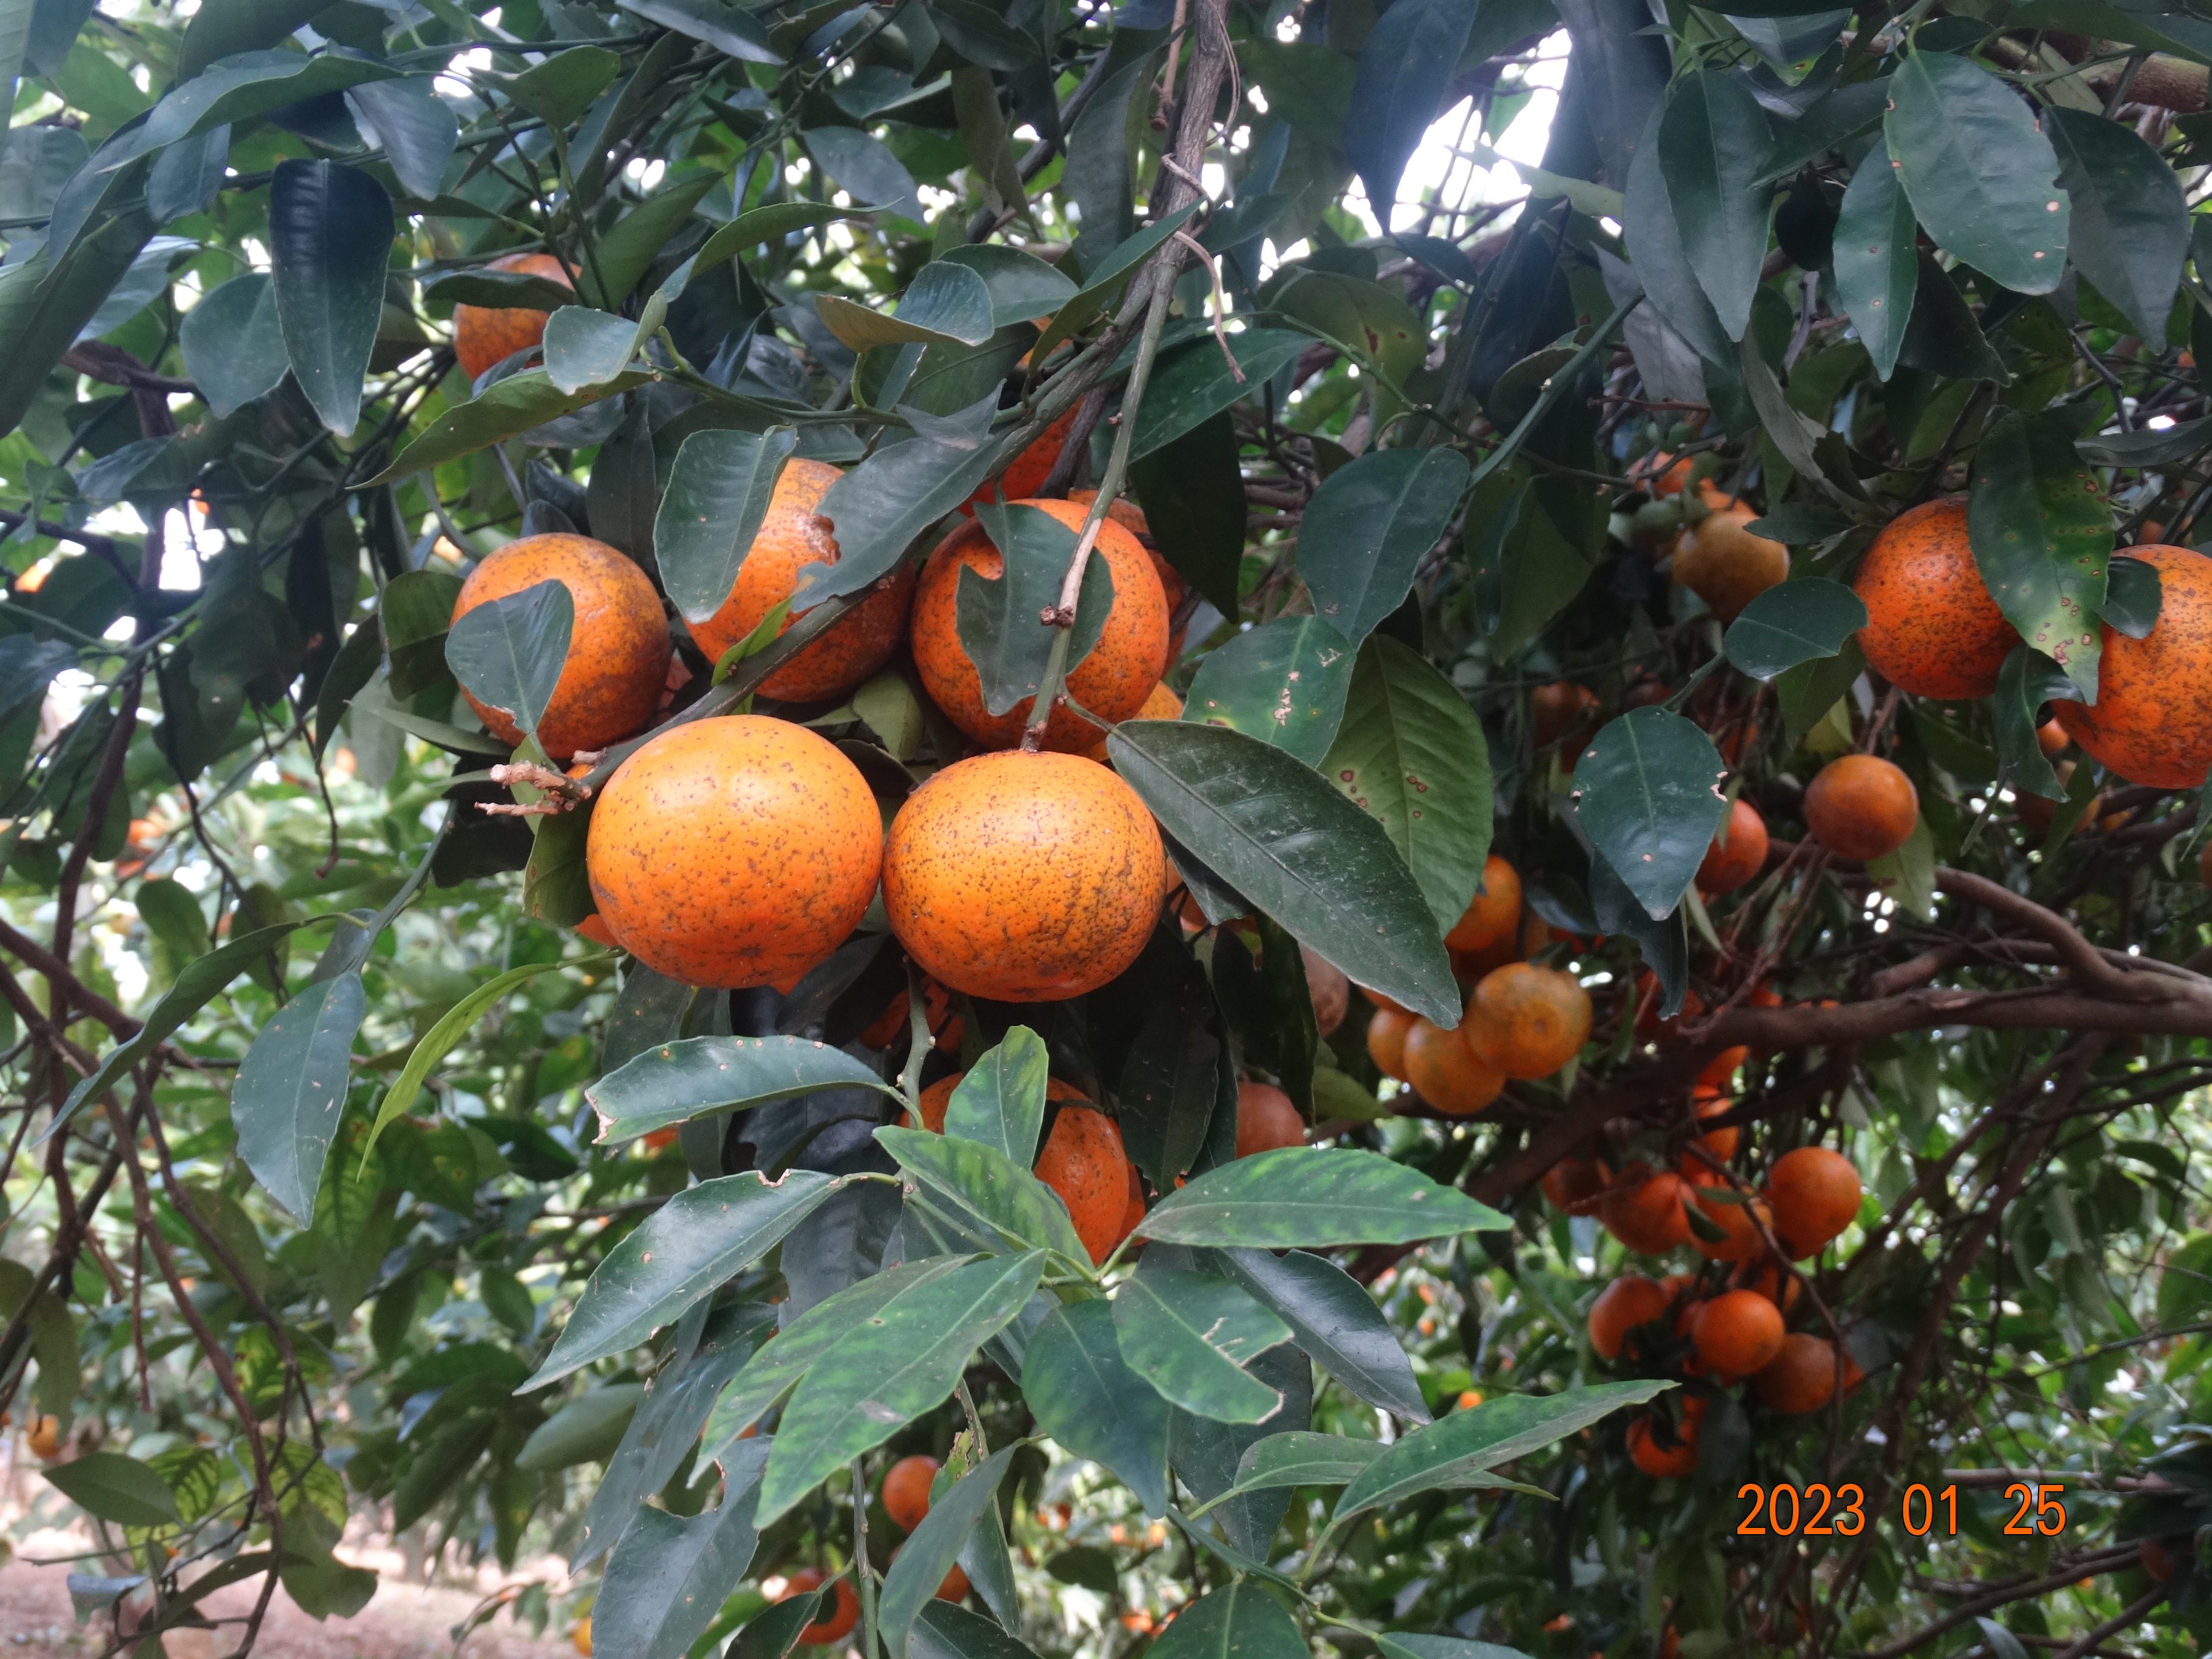
Citrus fruit variety: murcott